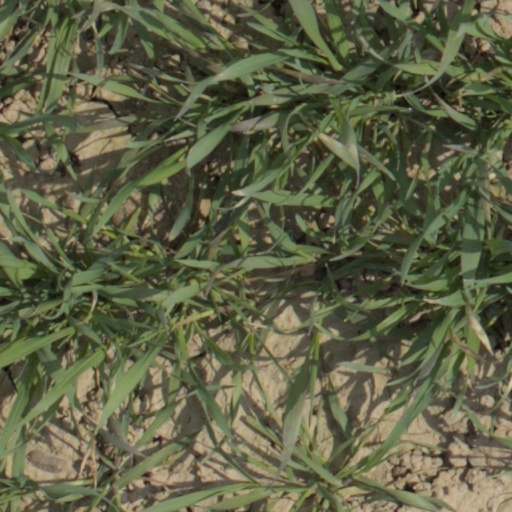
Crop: wheat